Sexual desire

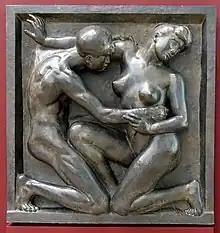
"Désir", sculpture by Aristide Maillol

Sexual desire is an emotion and motivational state characterized by an interest in sexual objects or activities, or by a drive to seek out sexual objects or to engage in sexual activities. It is an aspect of sexuality, which varies significantly from one person to another and also fluctuates depending on circumstances.